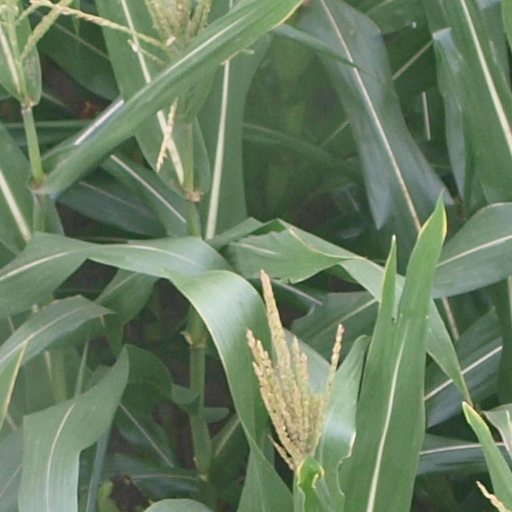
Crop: maize; corn